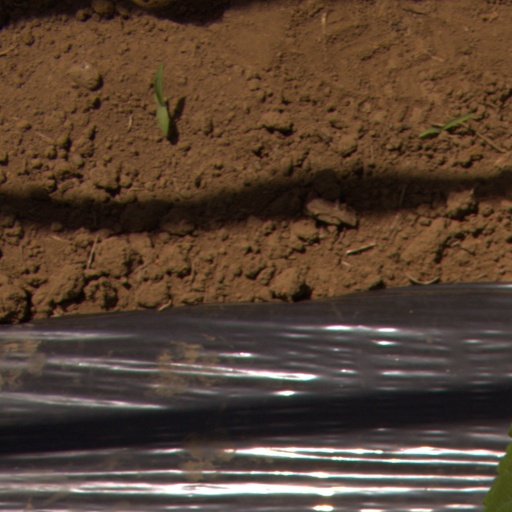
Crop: Jerusalem artichoke